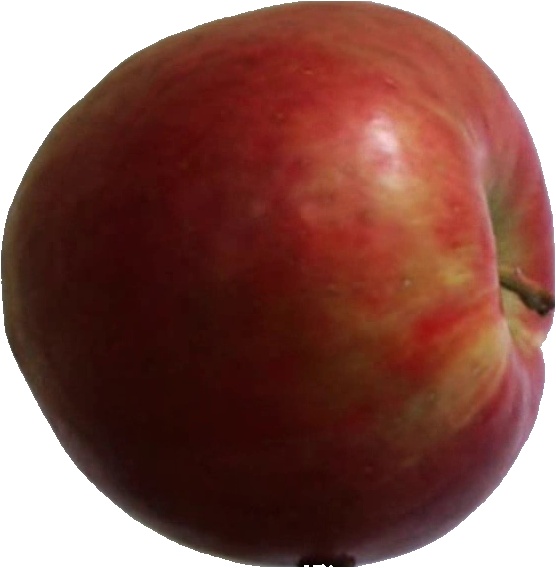
Label: apple_crimson_snow_1